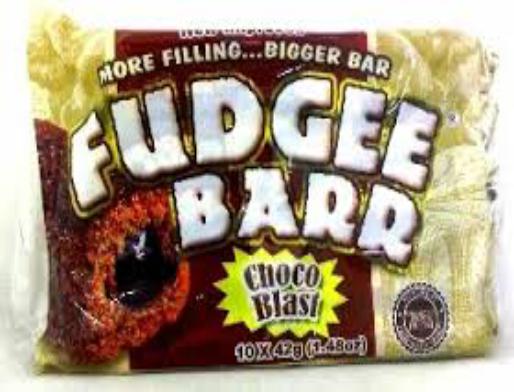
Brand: Fudgee-O
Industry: Food